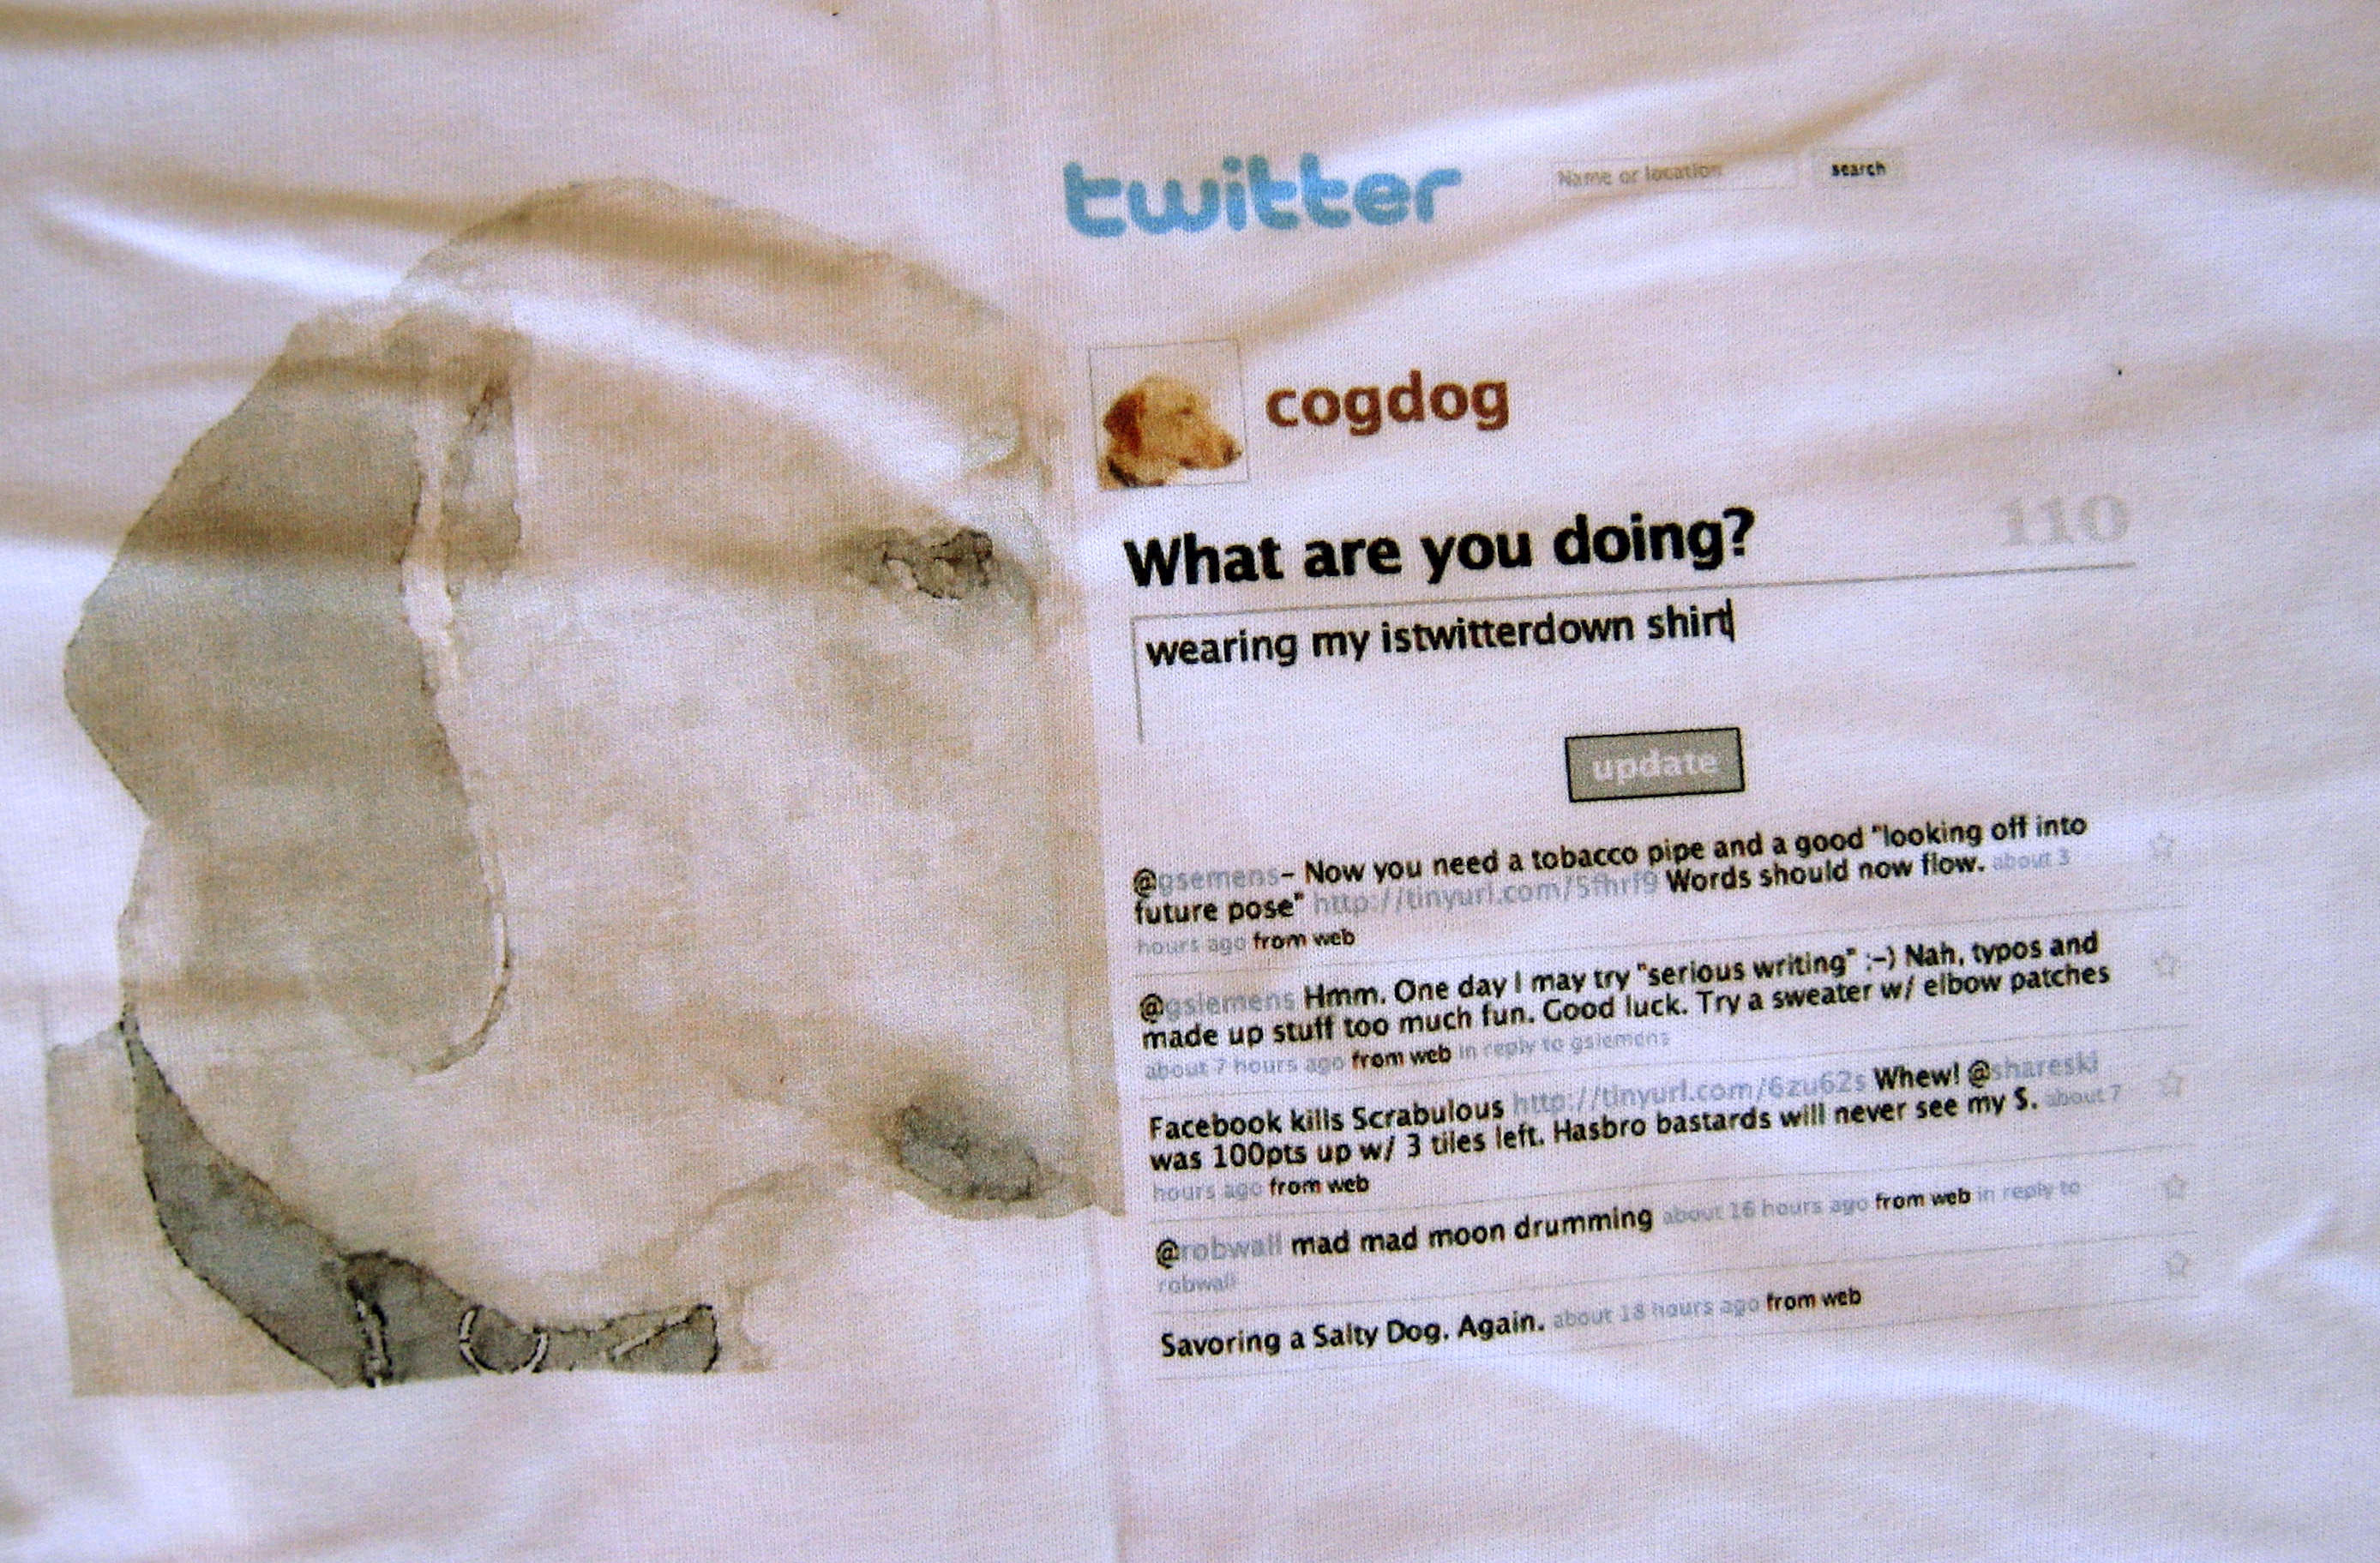
paper, material, skin, document